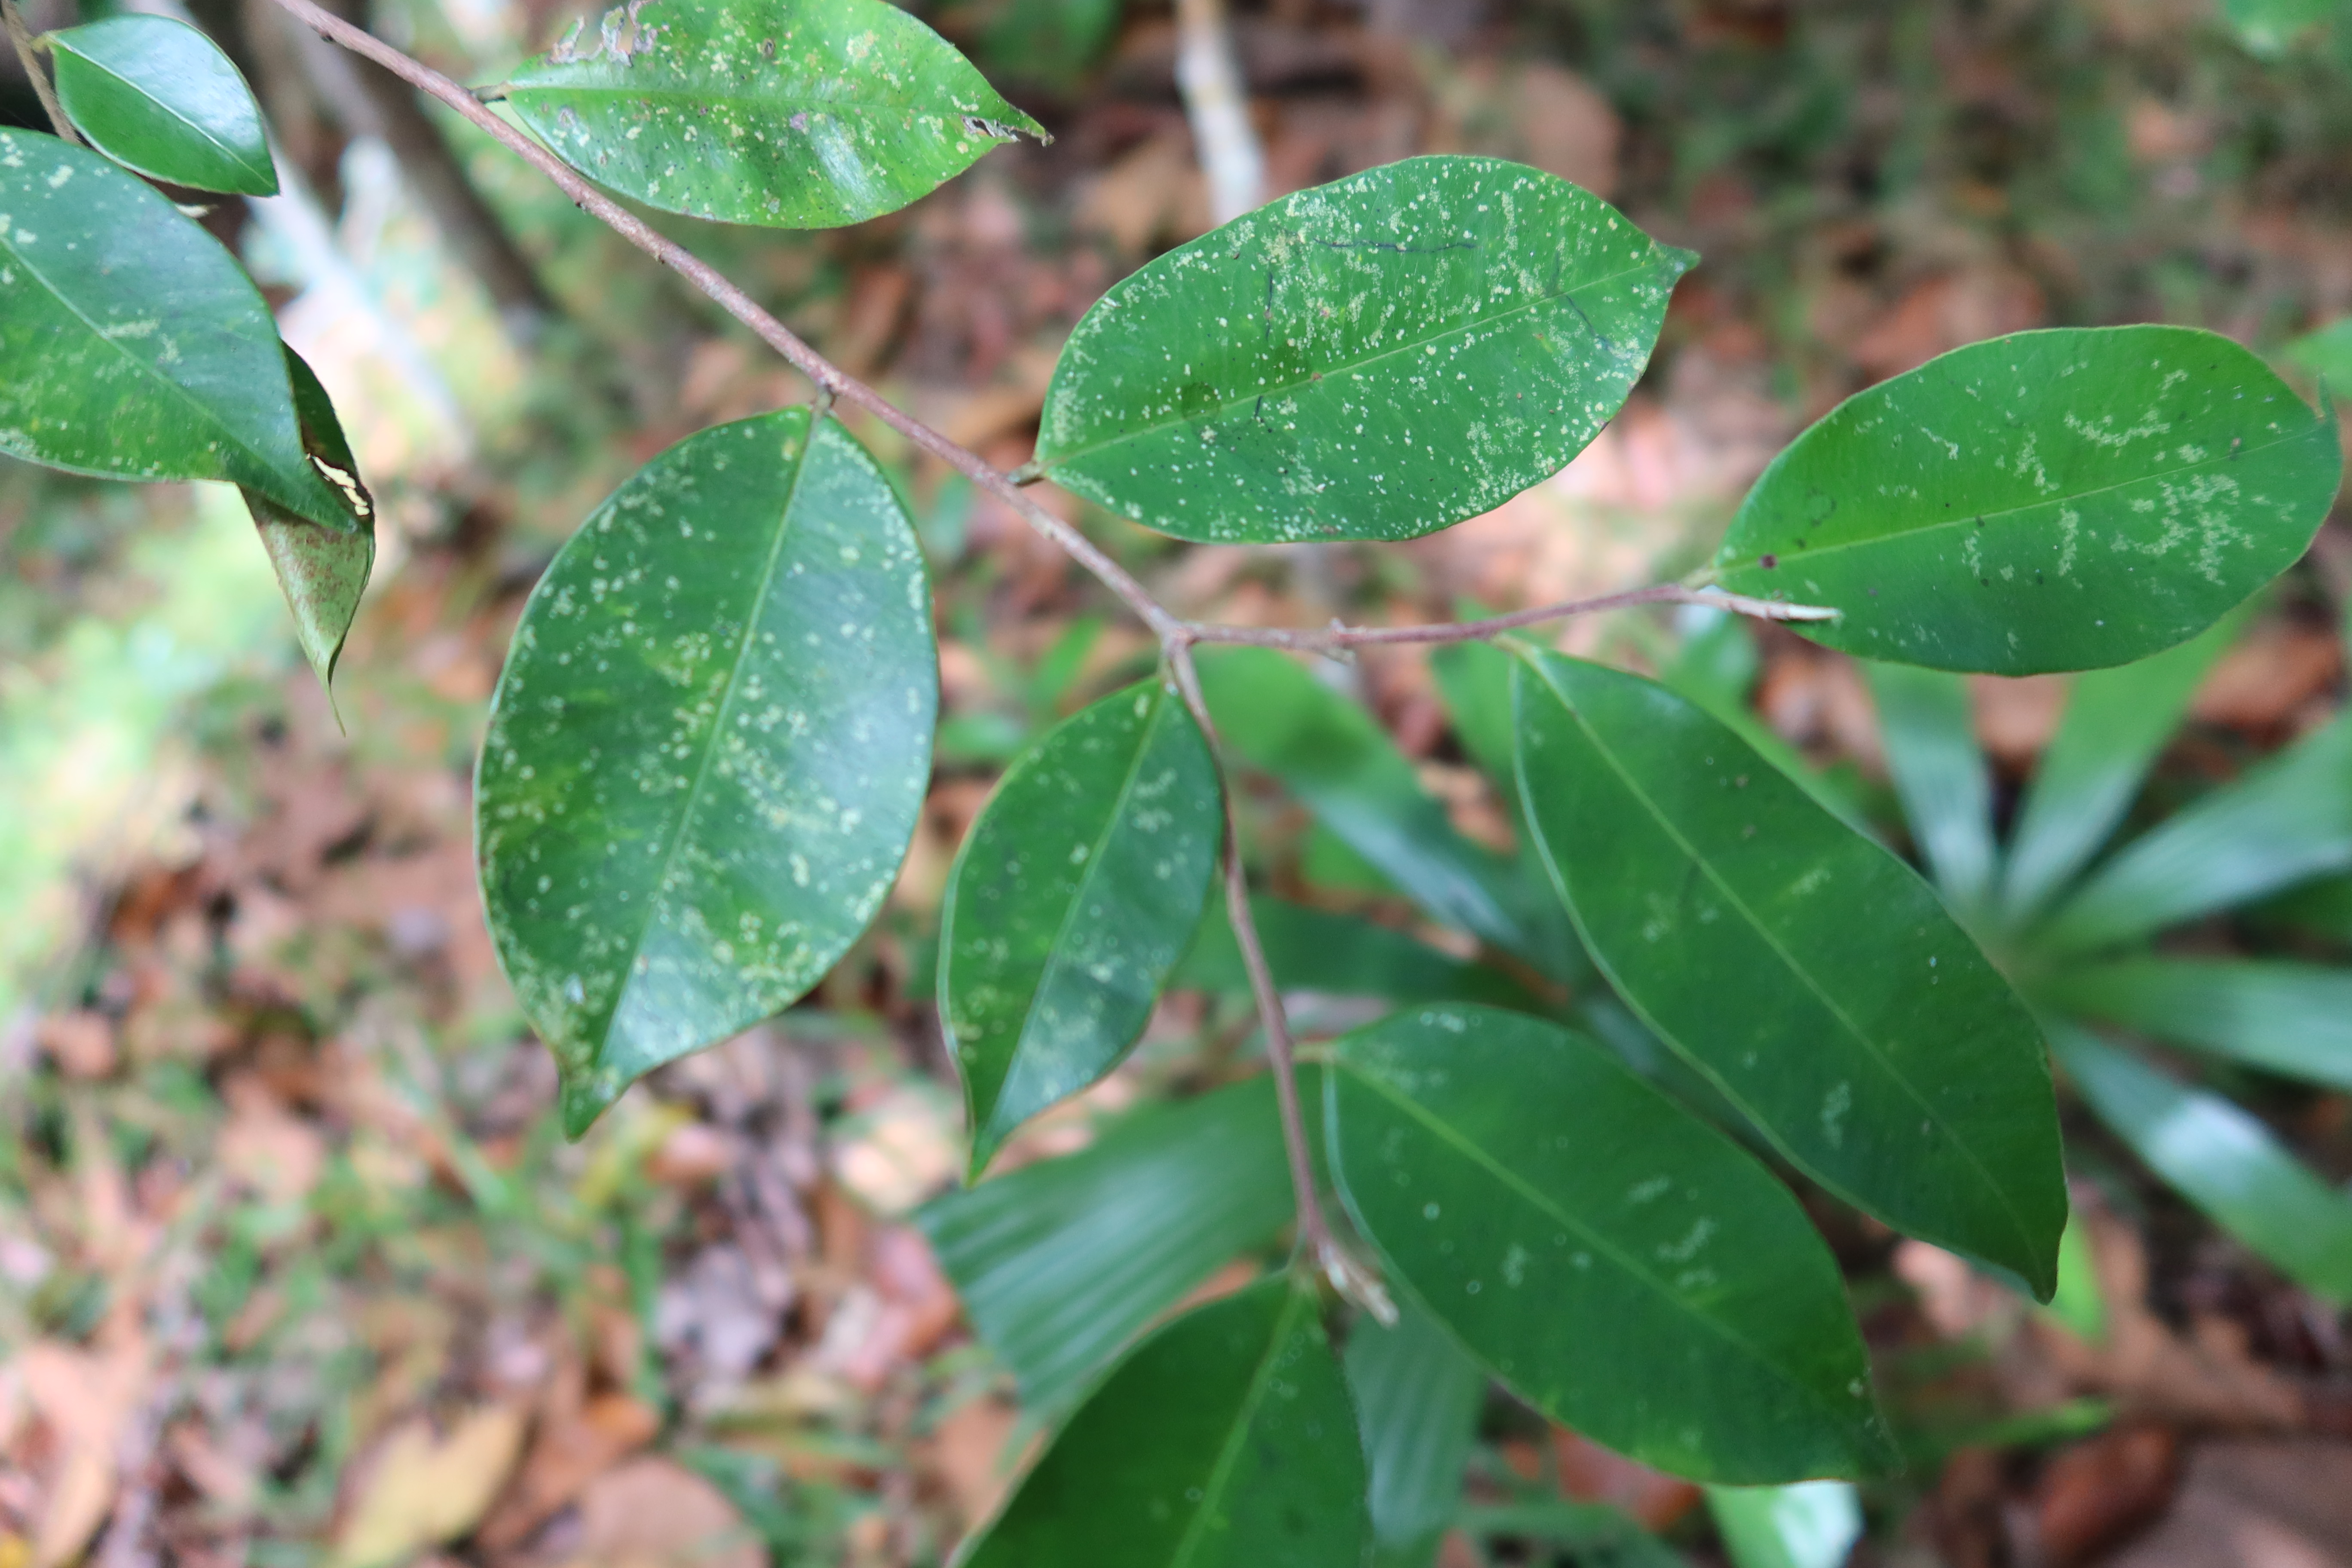
Label: Downy mildew